Wild Down Under

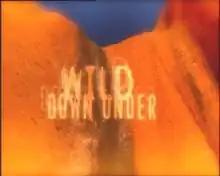
Series title card from UK broadcast

Wild Down Under is a BBC nature documentary series exploring the natural history of the Australasian continent, first transmitted in the UK on BBC Two in September 2003. It was broadcast in Australia under the title Wild Australasia in February 2004. In Canada, the show aired as episodes of The Nature of Things under the "Wild Australia" title.